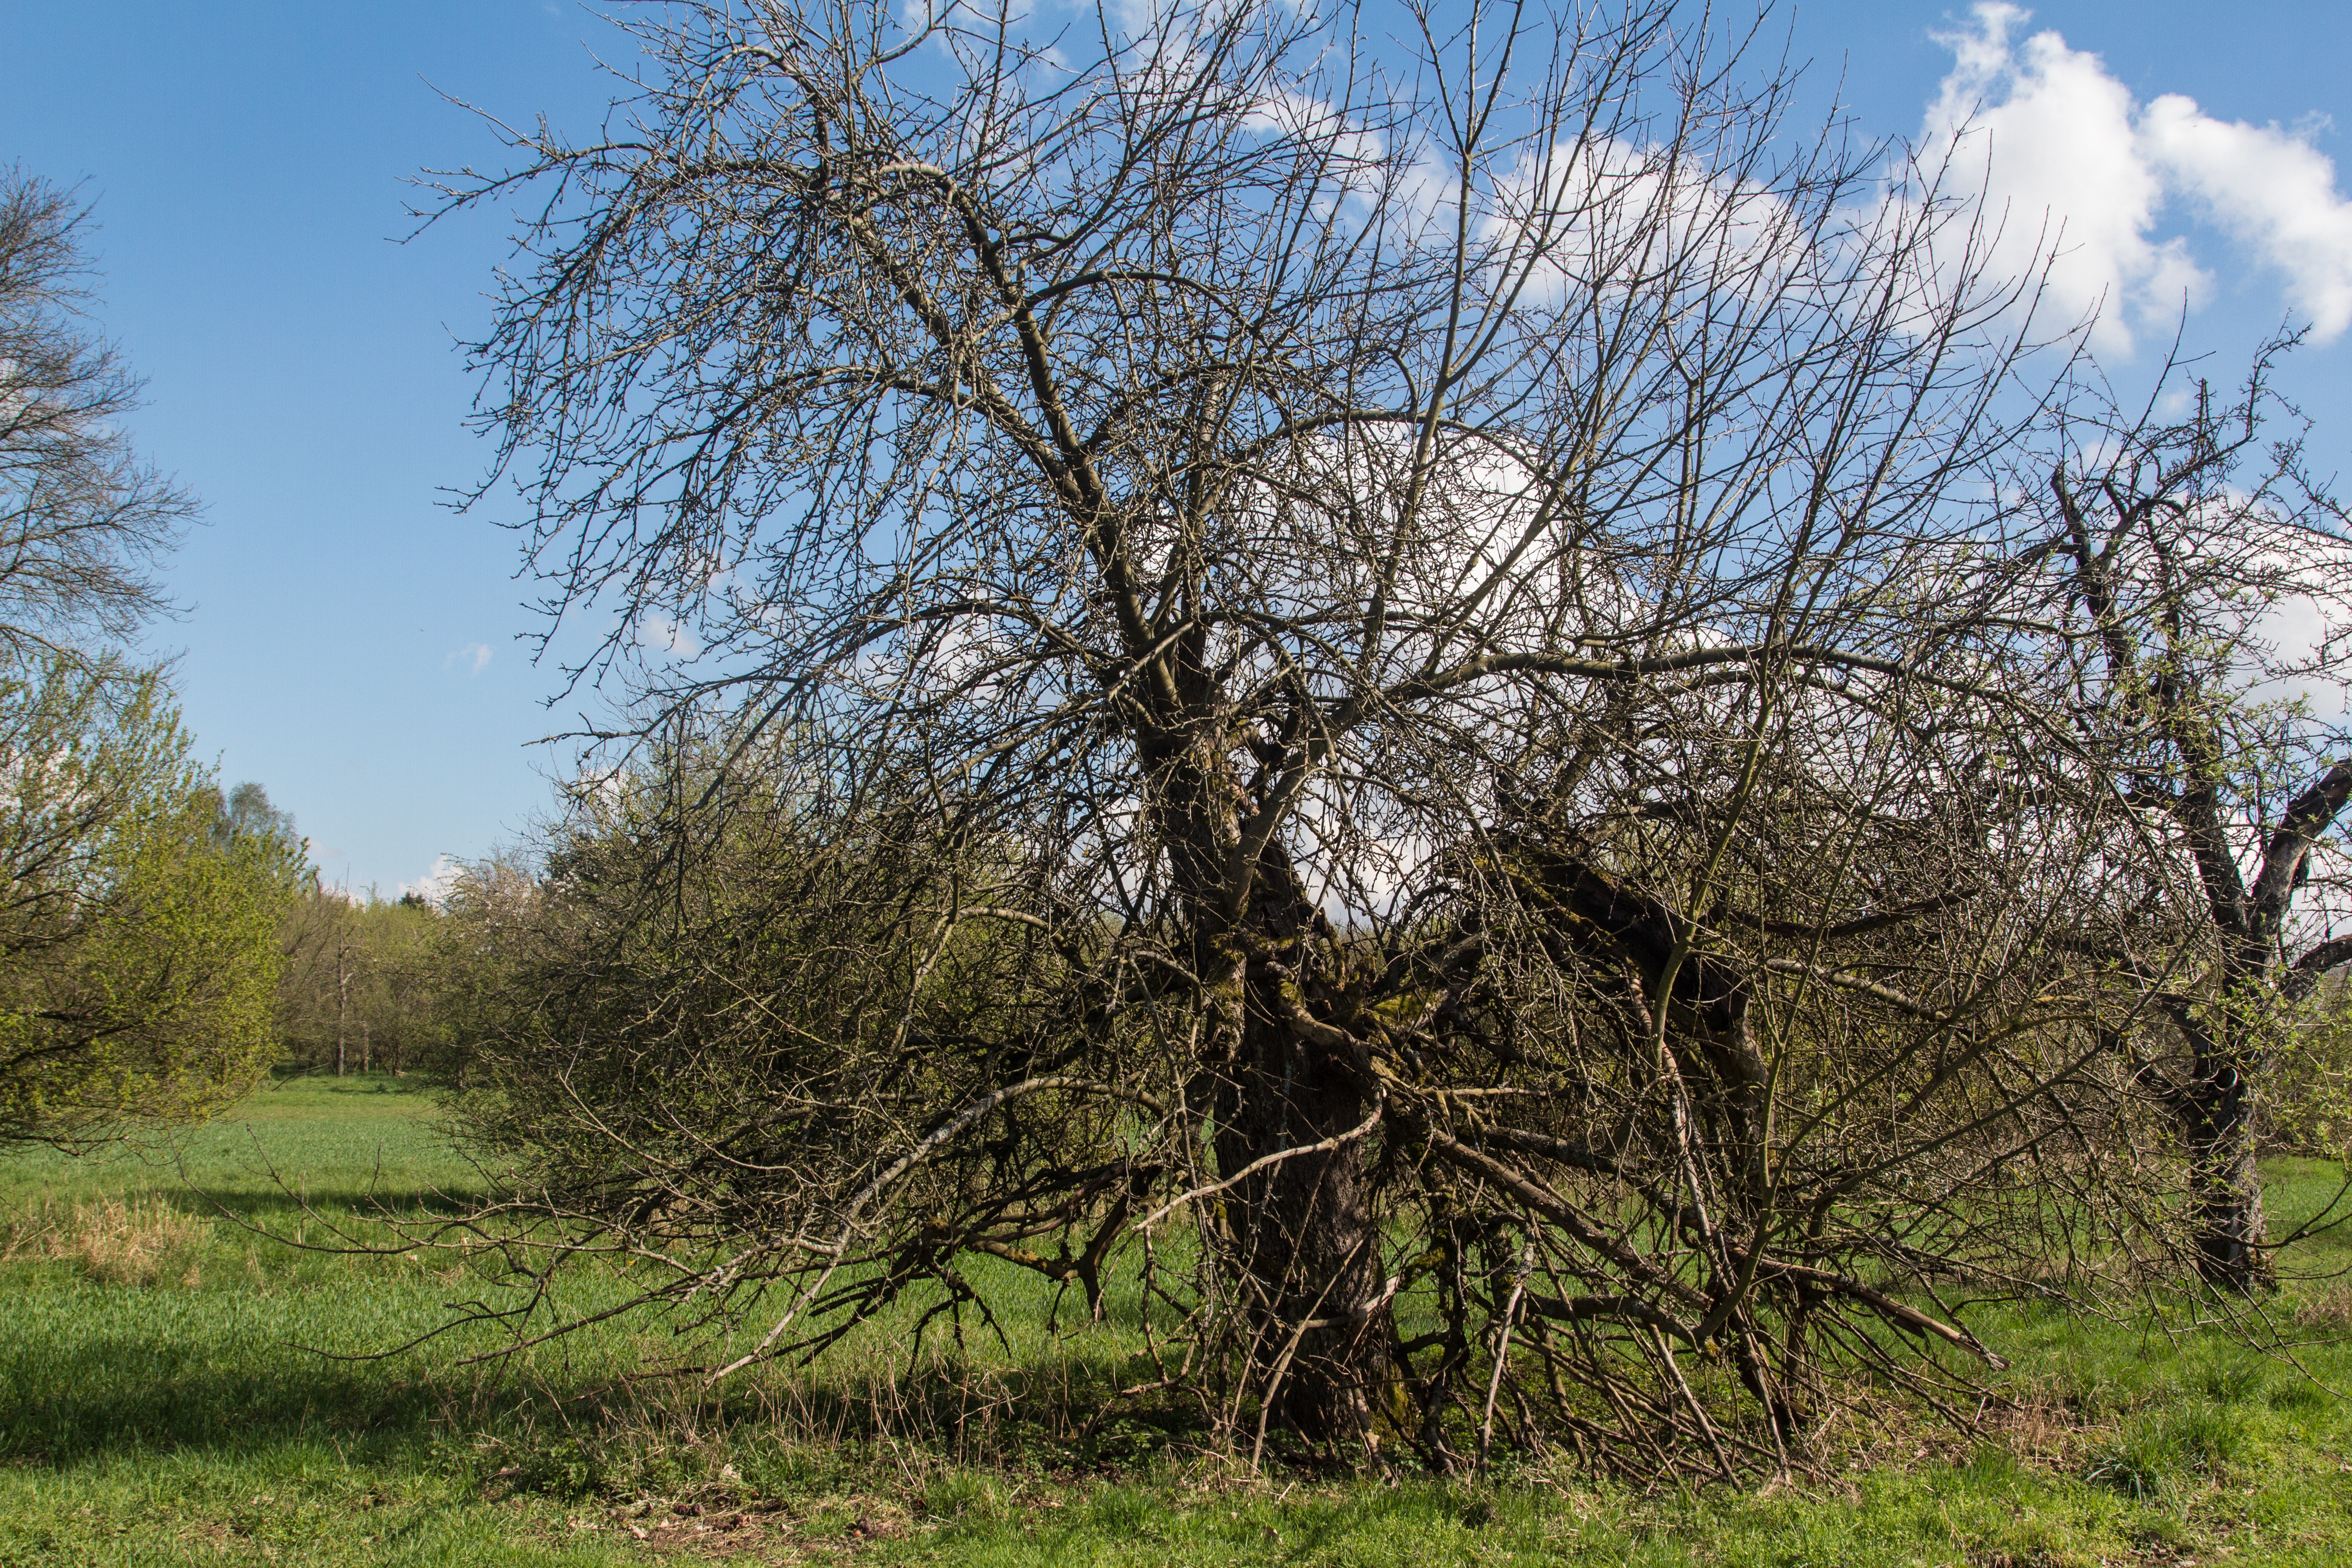
tree, nature, branch, plant, wood, meadow, flower, flora, shrub, woodland, ecosystem, rural area, old tree, woody plant